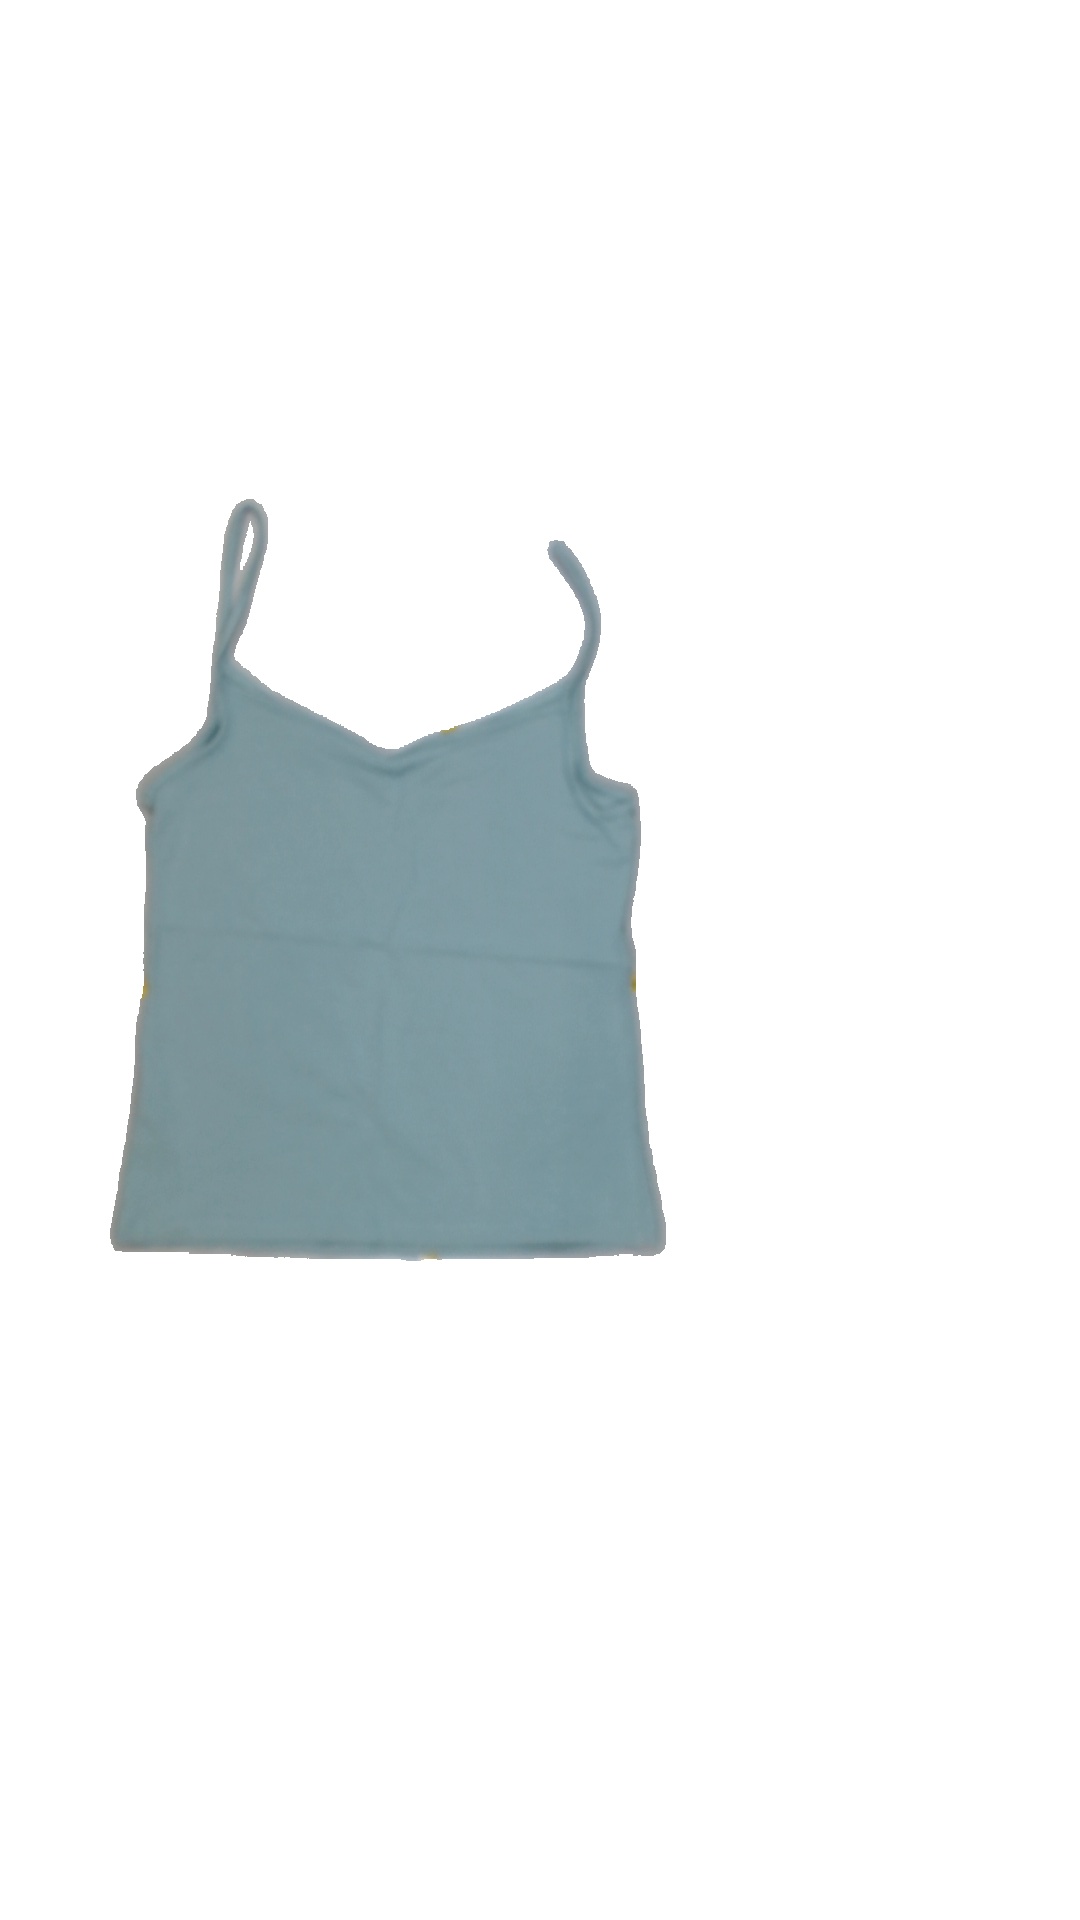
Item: Tank Top (Ladies)
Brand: Not Applicable
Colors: Blue
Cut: Regular, V-collar
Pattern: Plain
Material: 95%cotton 5%elastane
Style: No trend
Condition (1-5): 5
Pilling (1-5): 5
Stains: No
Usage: Reuse
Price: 50-100